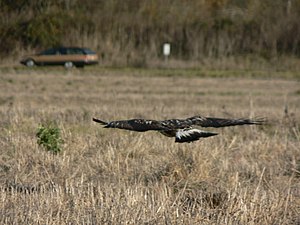
Fjeldvåge / Føde
Fjeldvågen kendes bedst fra musvågen på den hvide hale med det brede, mørke endebånd
Fjeldvågen er en rovfugl, der ligner musvågen, men ikke yngler i Danmark, hvor den kun forekommer som træk- og vintergæst fra ynglepladserne i Norge og Sverige. Den er udbredt videre østover gennem det nordlige Rusland og Nordamerika. Fjeldvågen regnes som Norges almindeligste rovfugl.